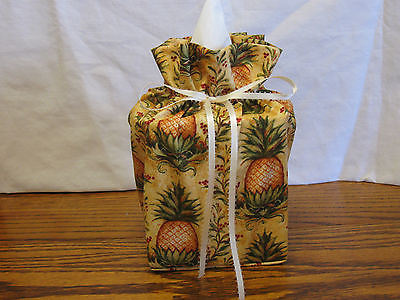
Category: toaster